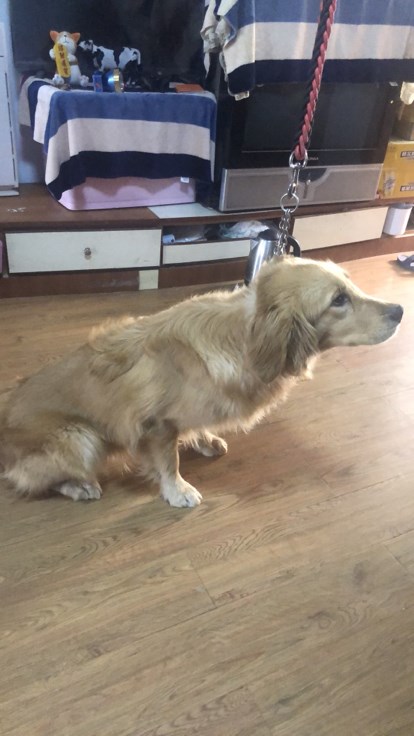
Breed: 5355-n000126-golden_retriever